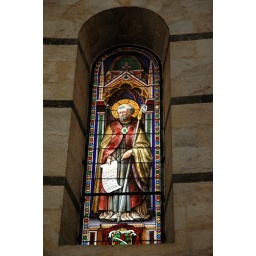
Stained glass window in the Baptistry in Pisa, Tuscany.